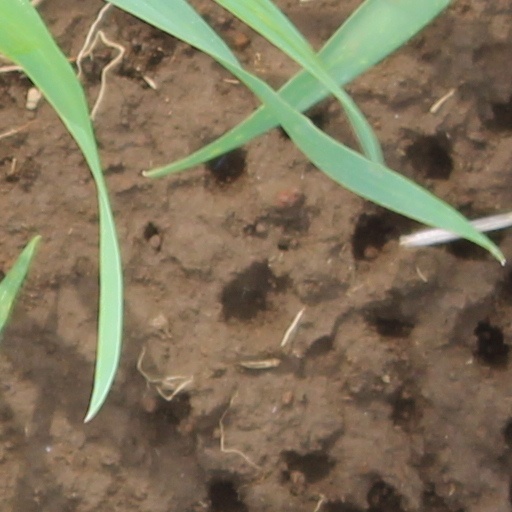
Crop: wheat